Government of the Republic of China

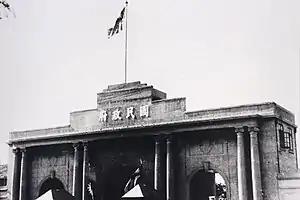
In 1927, National Government of the Republic of China at Nanjing

After the successful Northern Expedition led by the Kuomintang (KMT) and its leader Chiang Kai-shek, the KMT managed to unify China nominally and established the National Government of the Republic of China (also known as the Nationalist Government) with its capital in Nanjing, whose authority was maintained till the full-scale outbreak of the Second Sino-Japanese War in 1937.